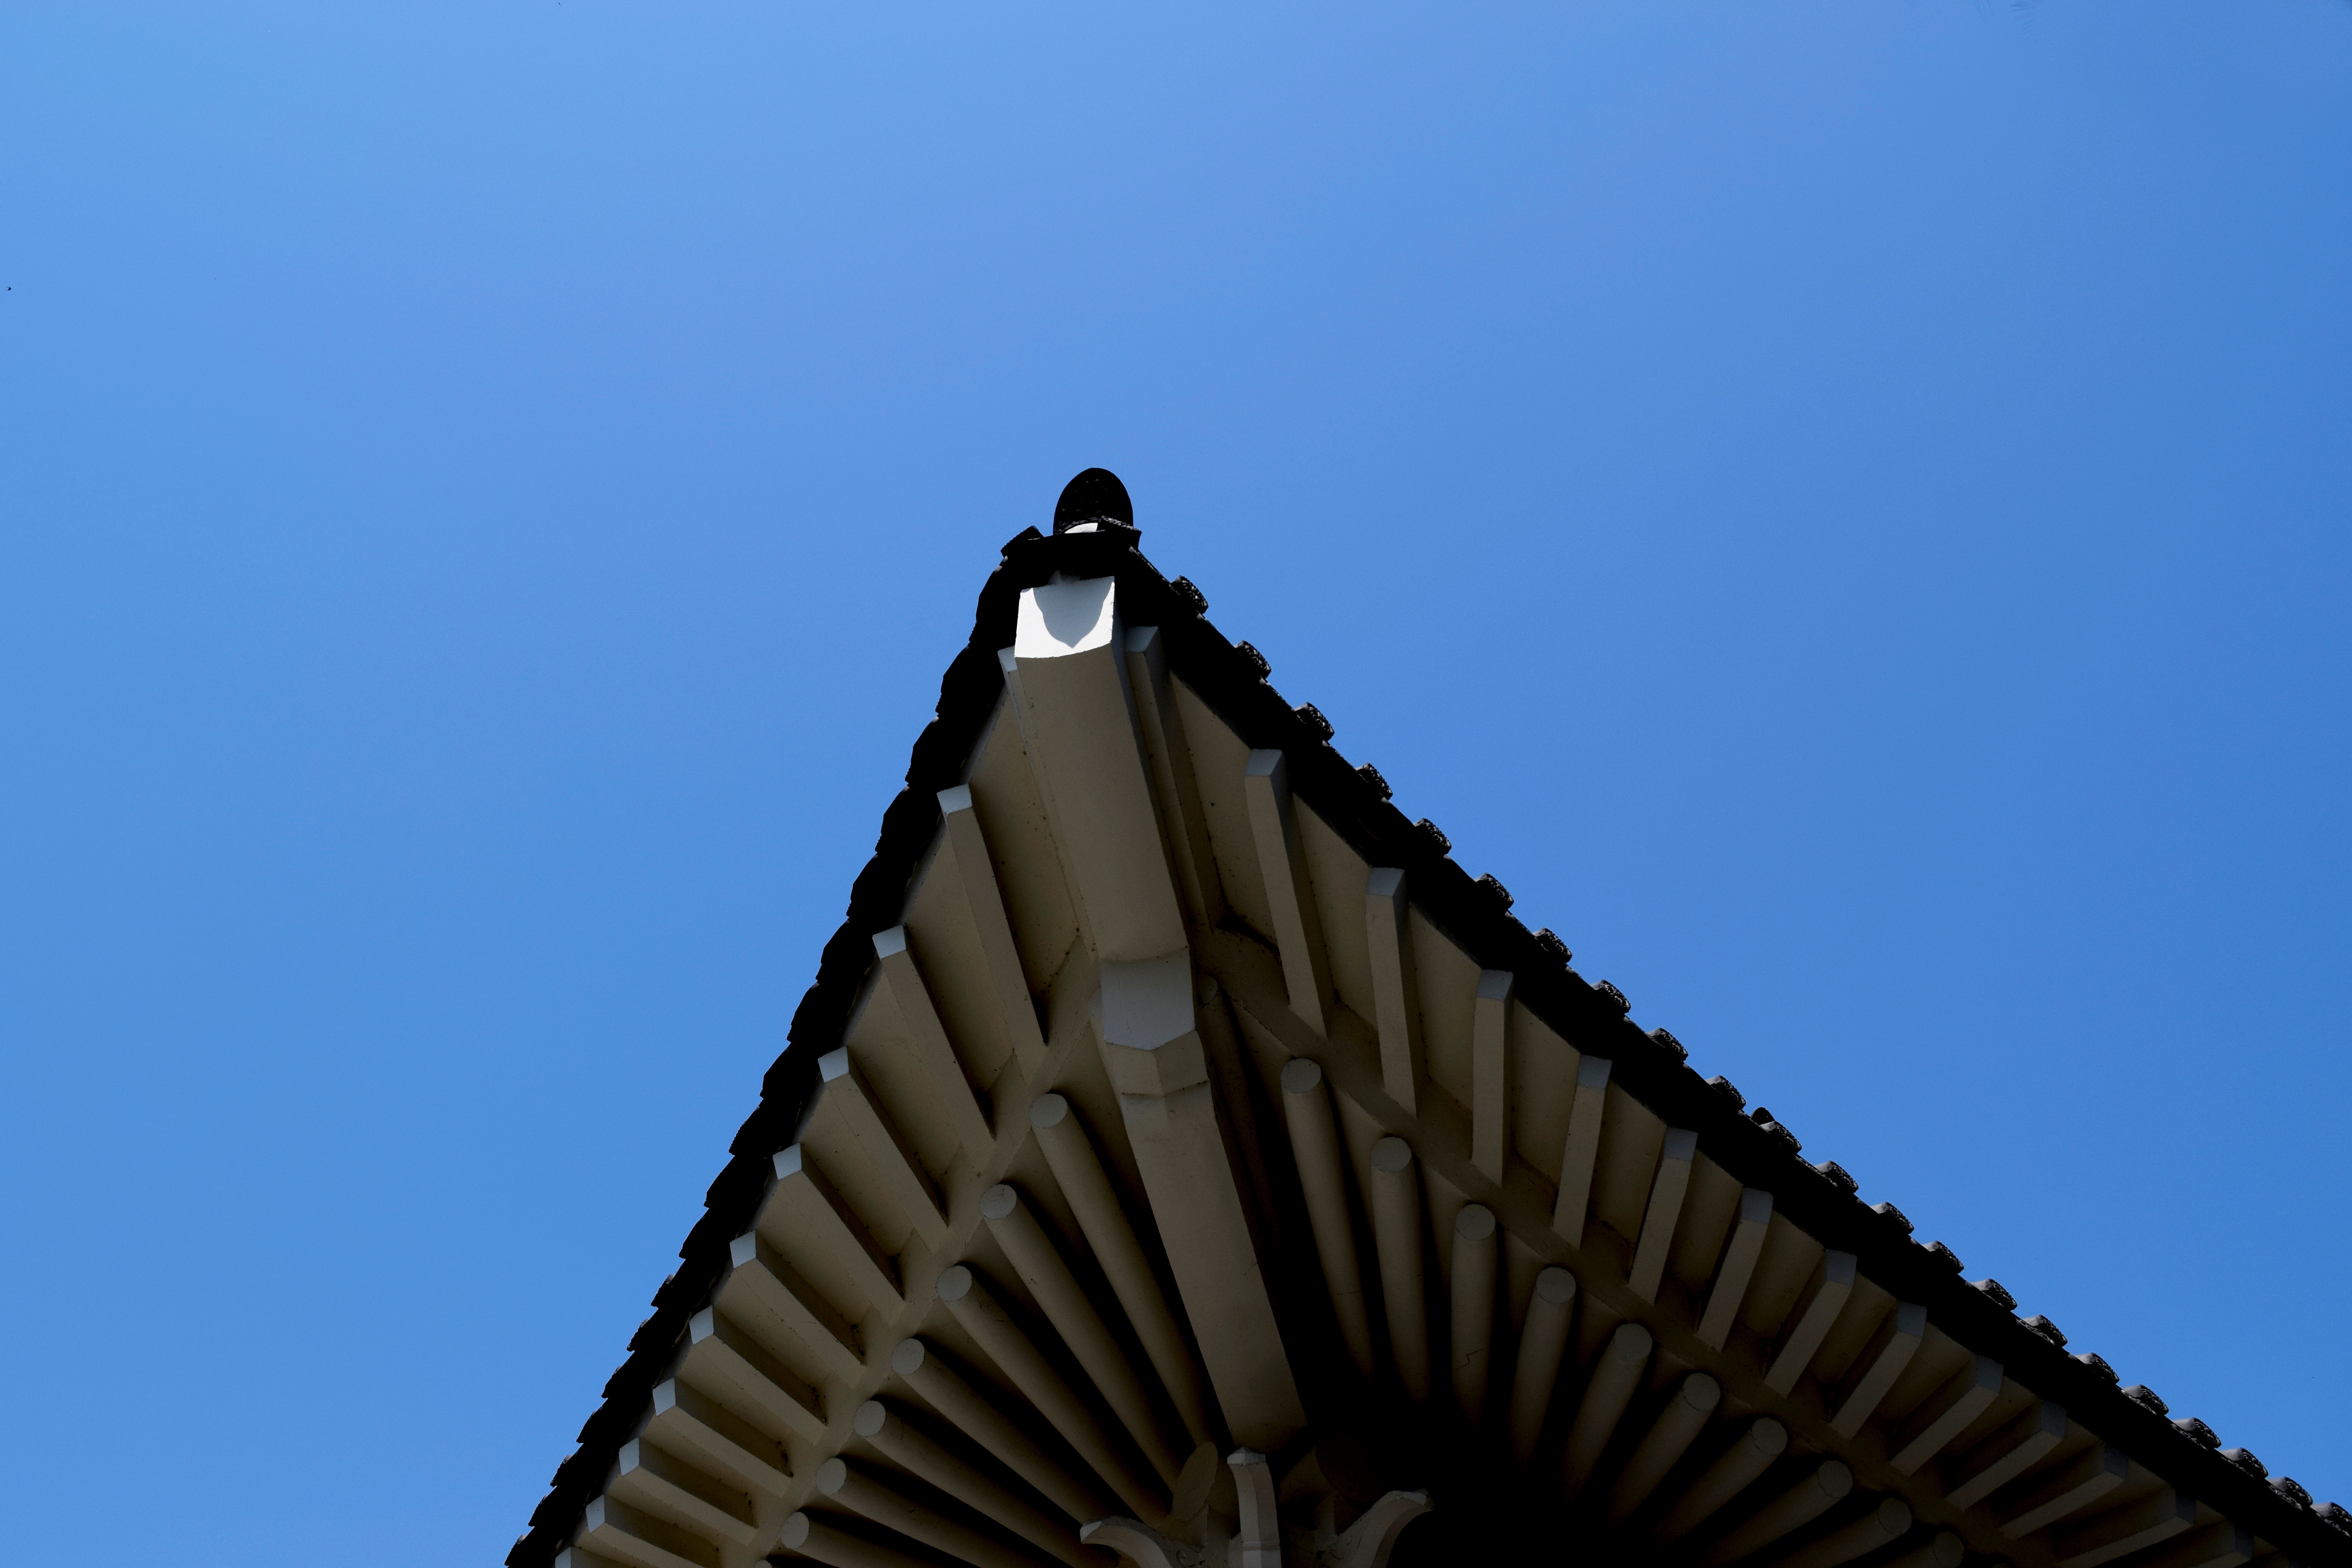
wing, sky, sunlight, line, tower, landmark, blue, spire, steeple, shape, atmosphere of earth